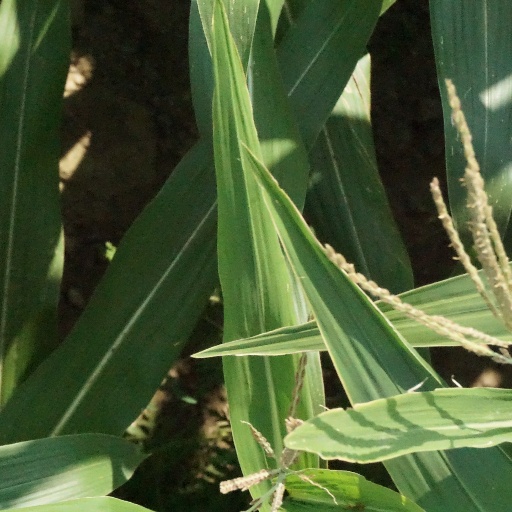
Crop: maize; corn